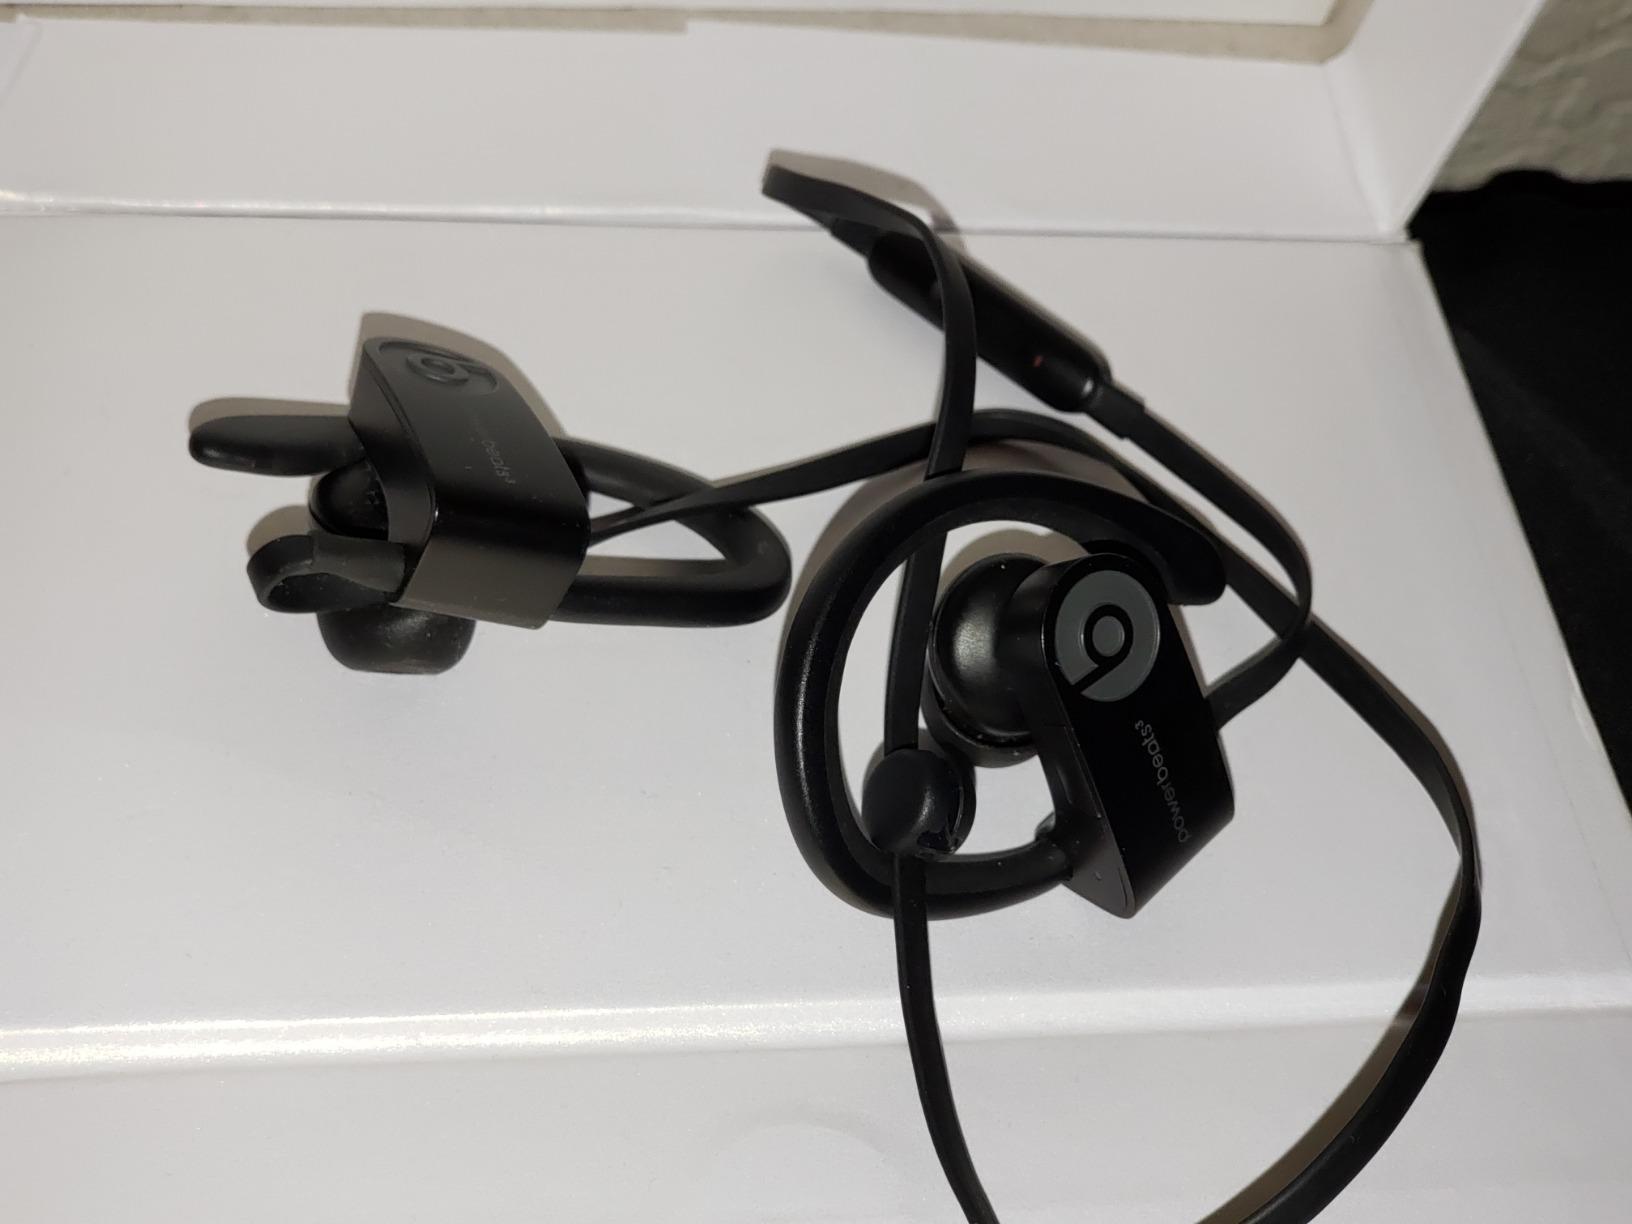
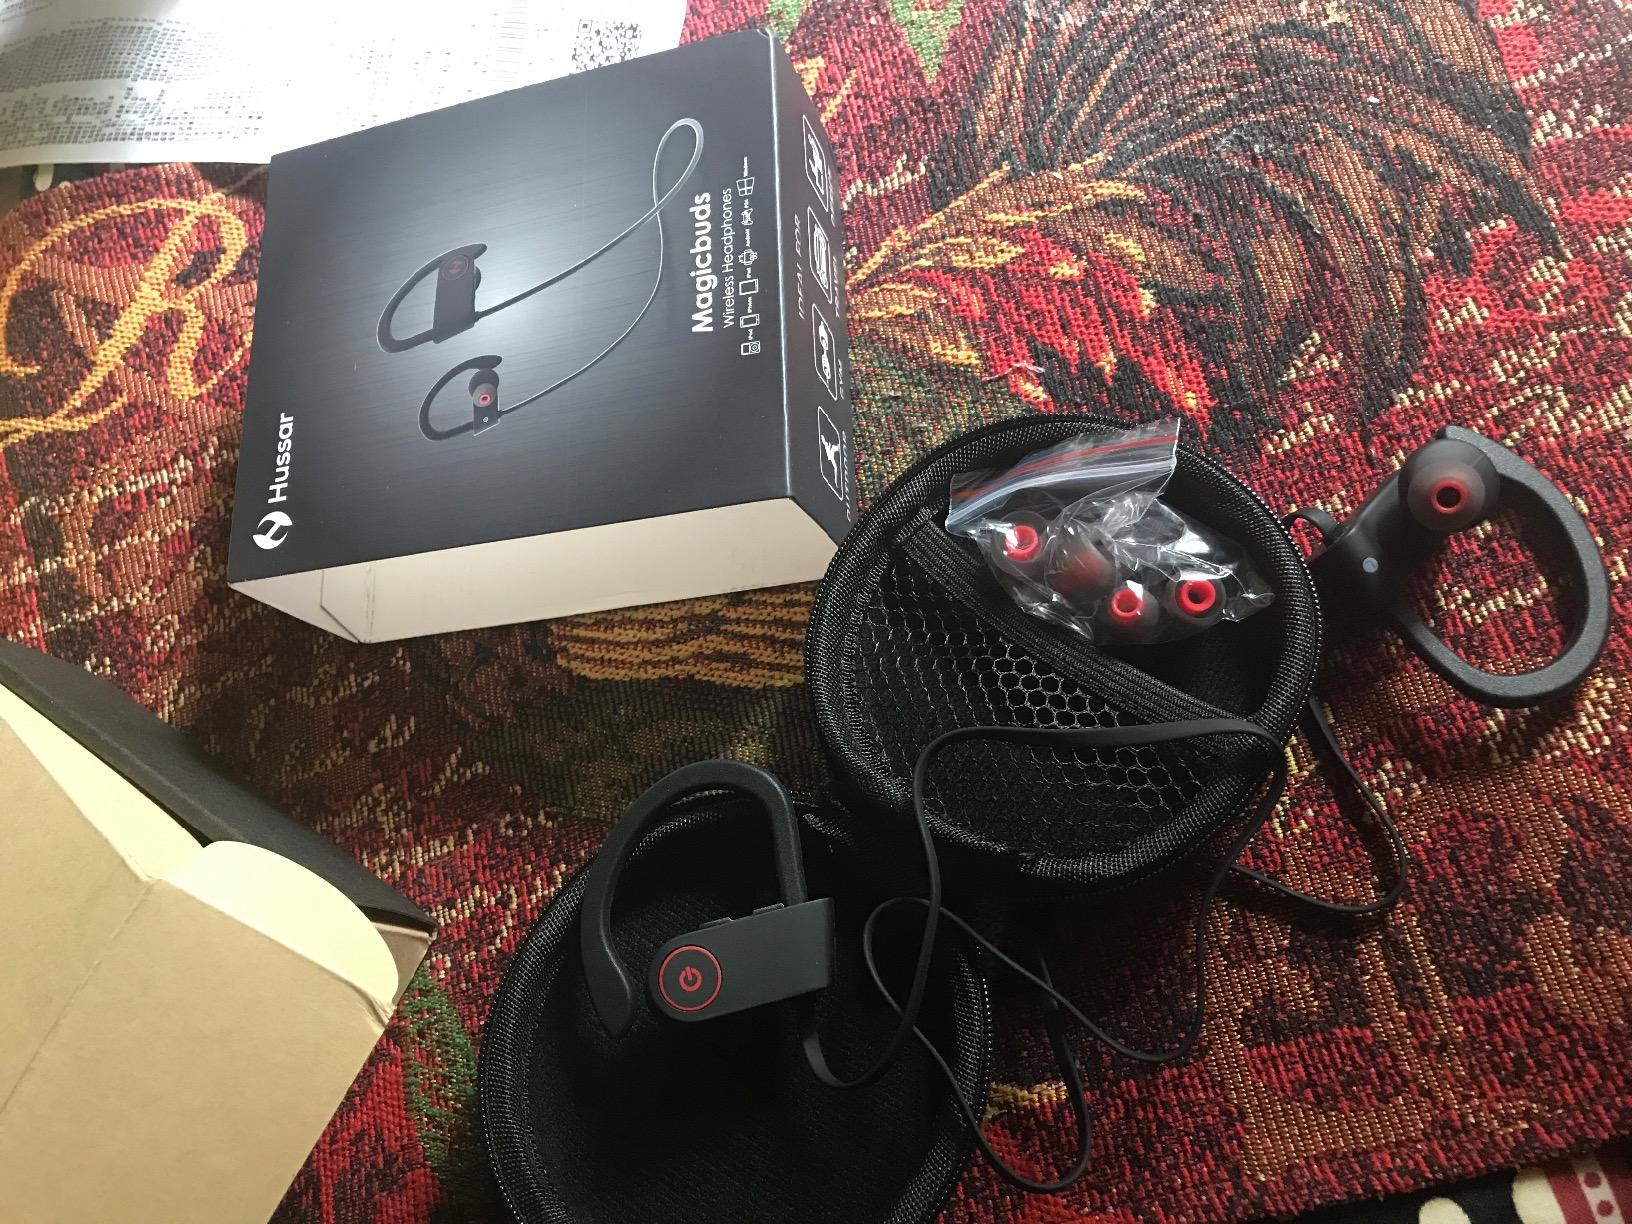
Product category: headphones
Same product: no